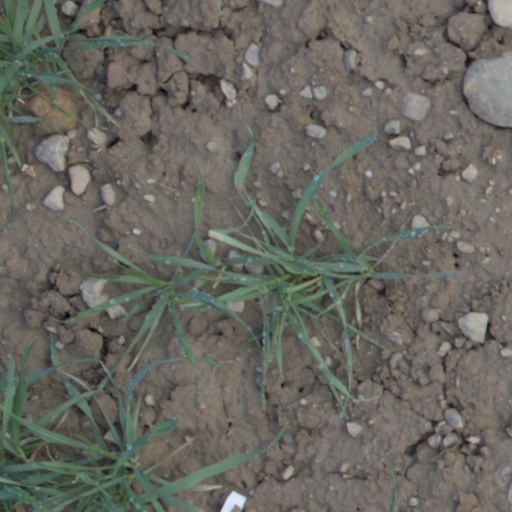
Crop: wheat